ZT3 Ingwe

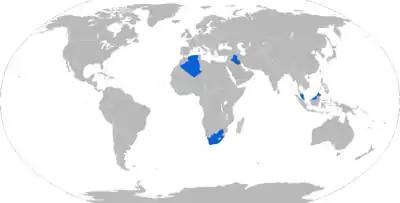
Map with ZT3 operators in blue

The weapon was first used on 10 September 1987 when a pre-production Ratel ZT3 destroyed several T-55 tanks at the Lomba River in Angola.